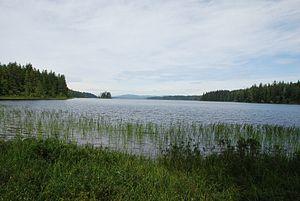
Le lac Ozette est le troisième plus grand lac naturel de l'État de Washington derrière le lac Chelan et le lac Washington. Le lac, situé dans la partie nord de la zone côtière du parc national Olympique, est juché à seulement 9 mètres au-dessus du niveau de la mer.